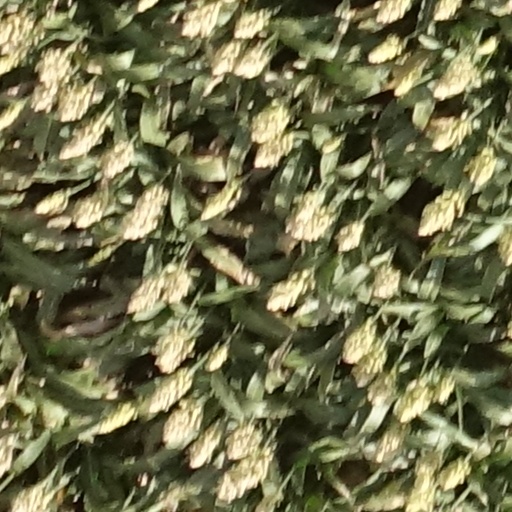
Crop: sorghum